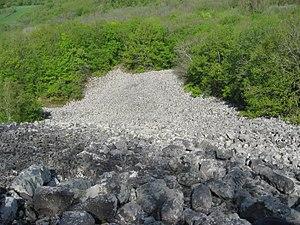
Chaos basaltique
Saint-Jean-des-Ollières est une commune française, située dans le département du Puy-de-Dôme en région d'Auvergne-Rhône-Alpes.